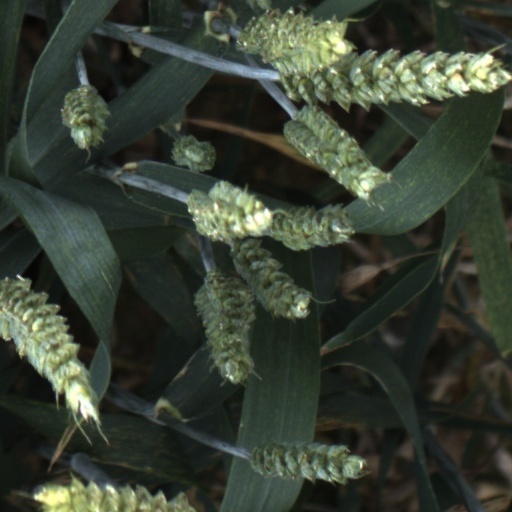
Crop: wheat